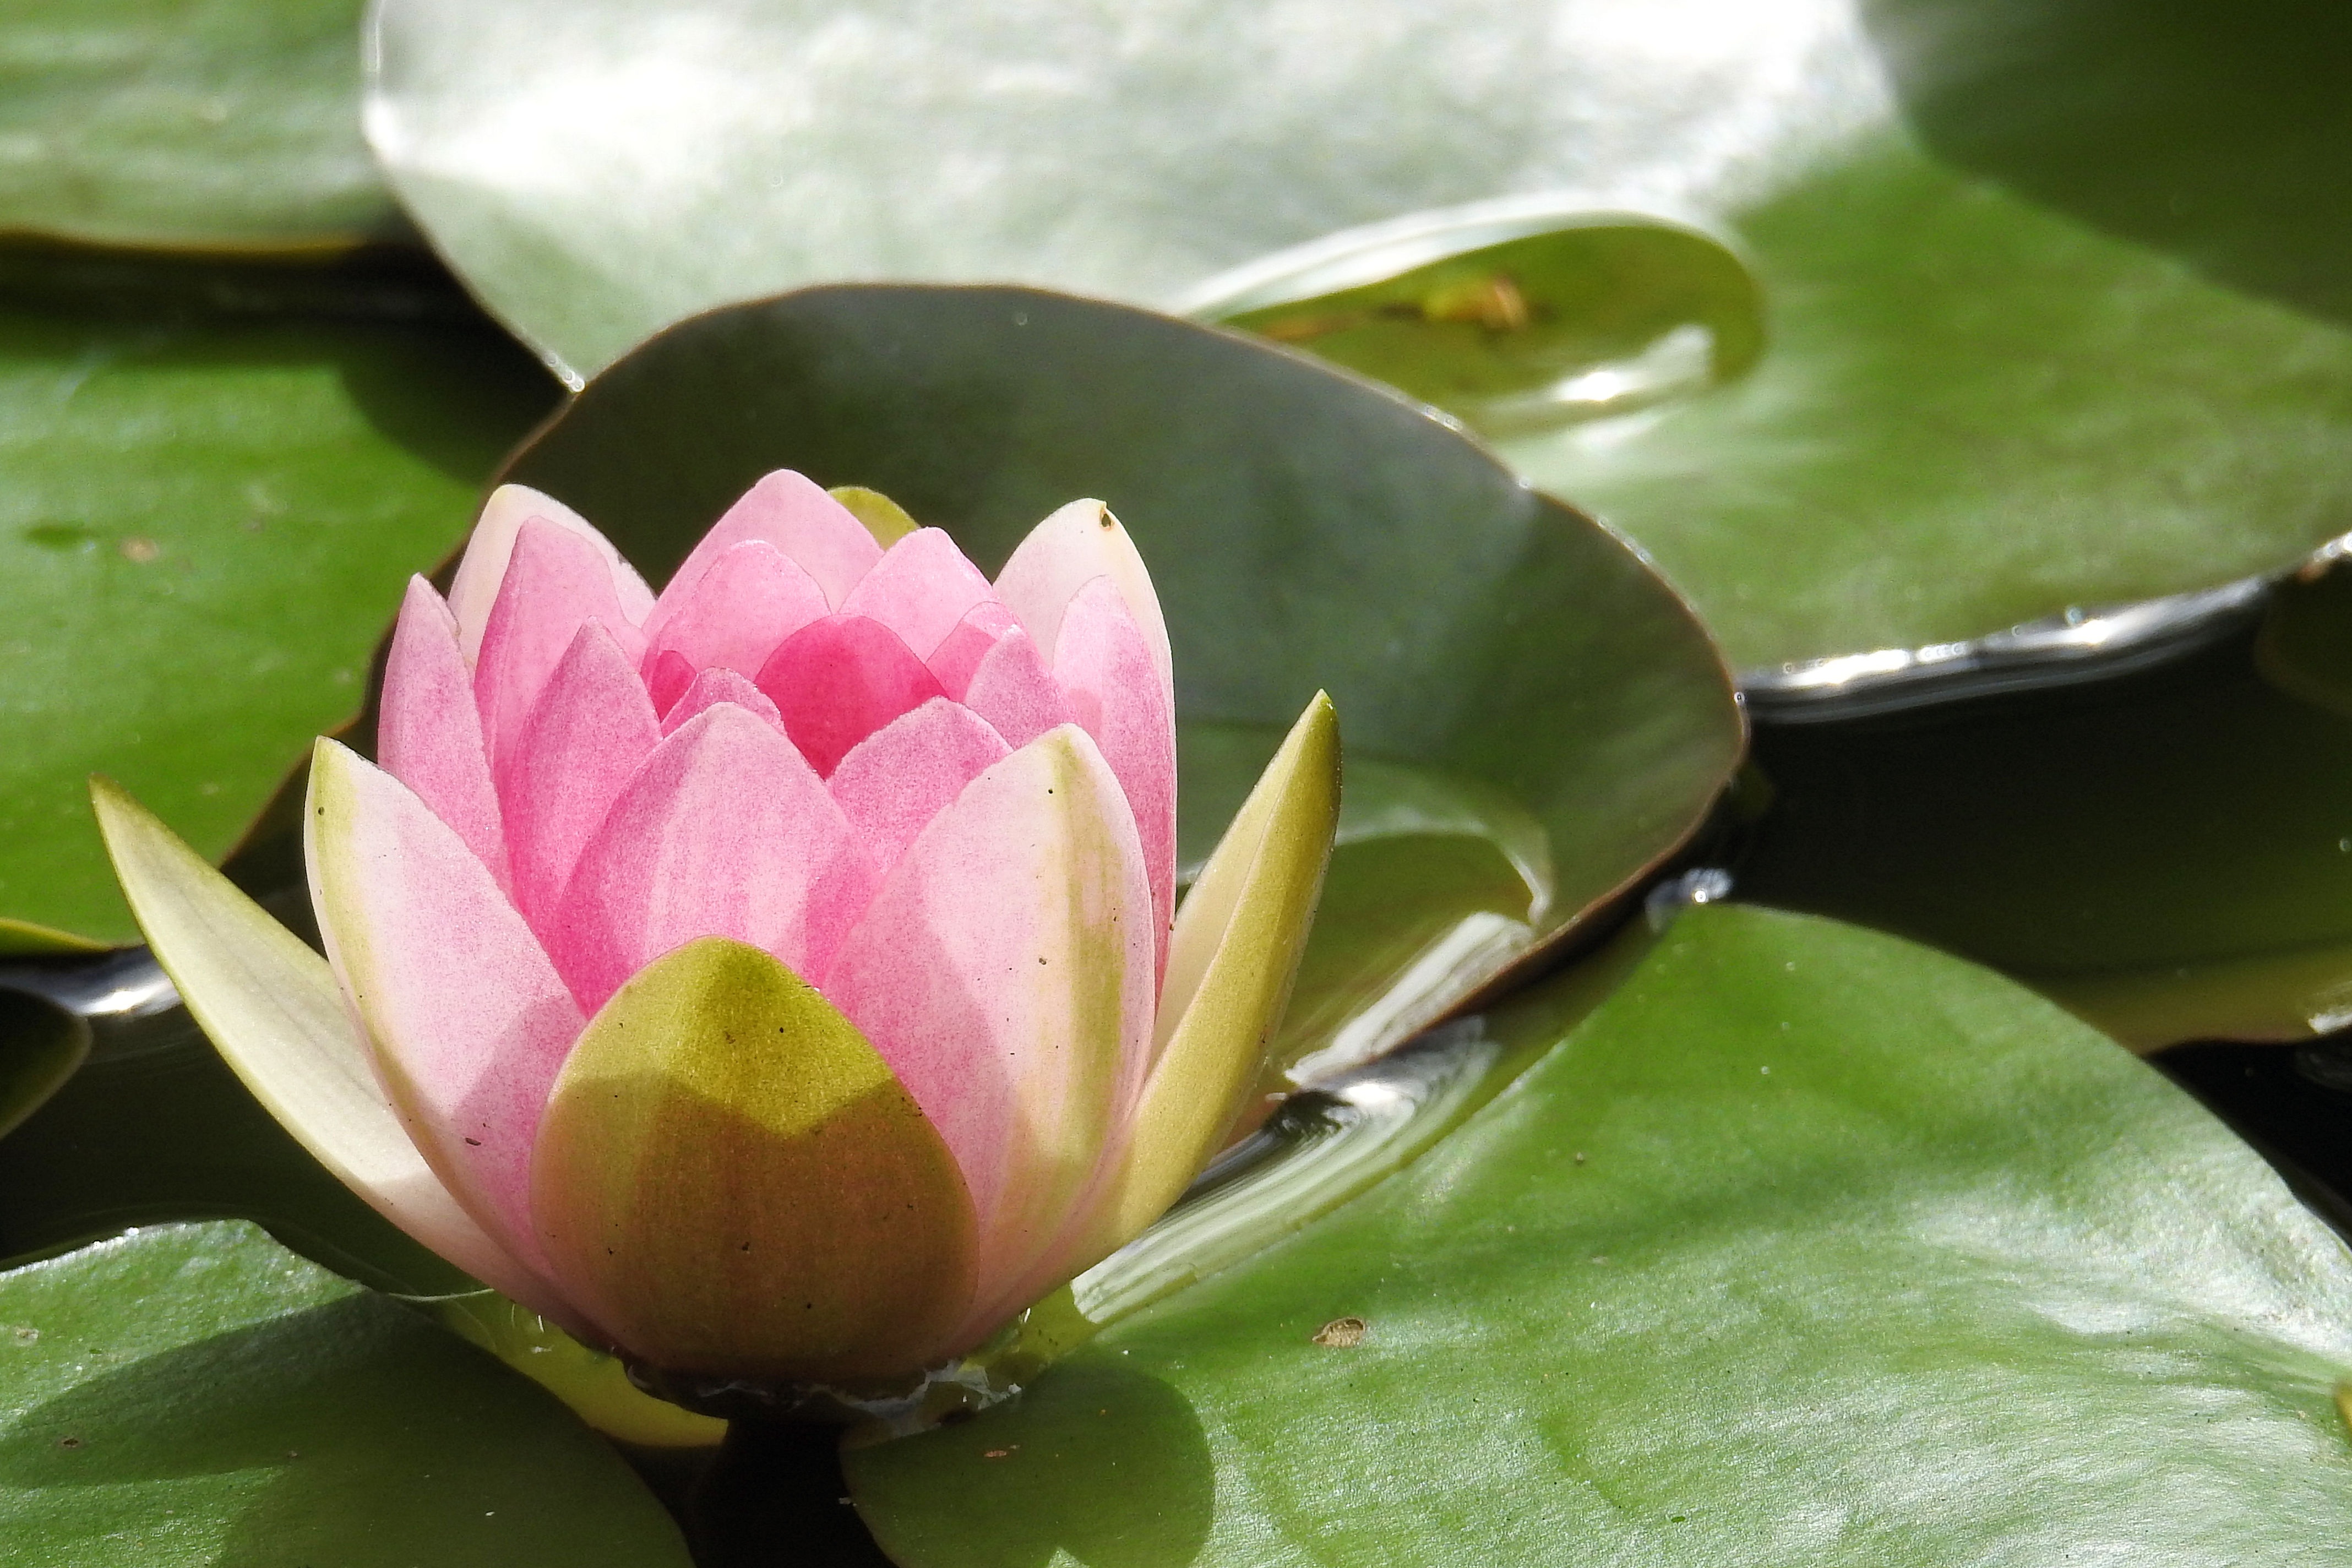
blossom, plant, leaf, flower, petal, bloom, pond, botany, sacred lotus, aquatic plant, flora, water lily, lotus, macro photography, nuphar lutea, flowering plant, pond plant, pink water lily, land plant, lotus family, proteales